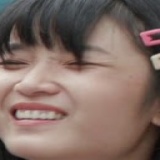
diễn viên Vi Xù